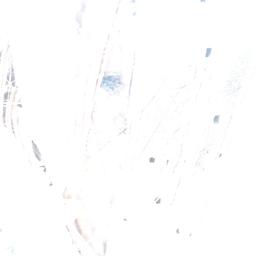
Label: BACTERIAL SOFT ROT